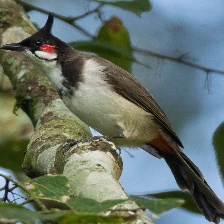
Species: RED WISKERED BULBUL
Scientific name: PYCNONOTUS JOCOSUS